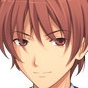
Portrait style: Anime Portrait